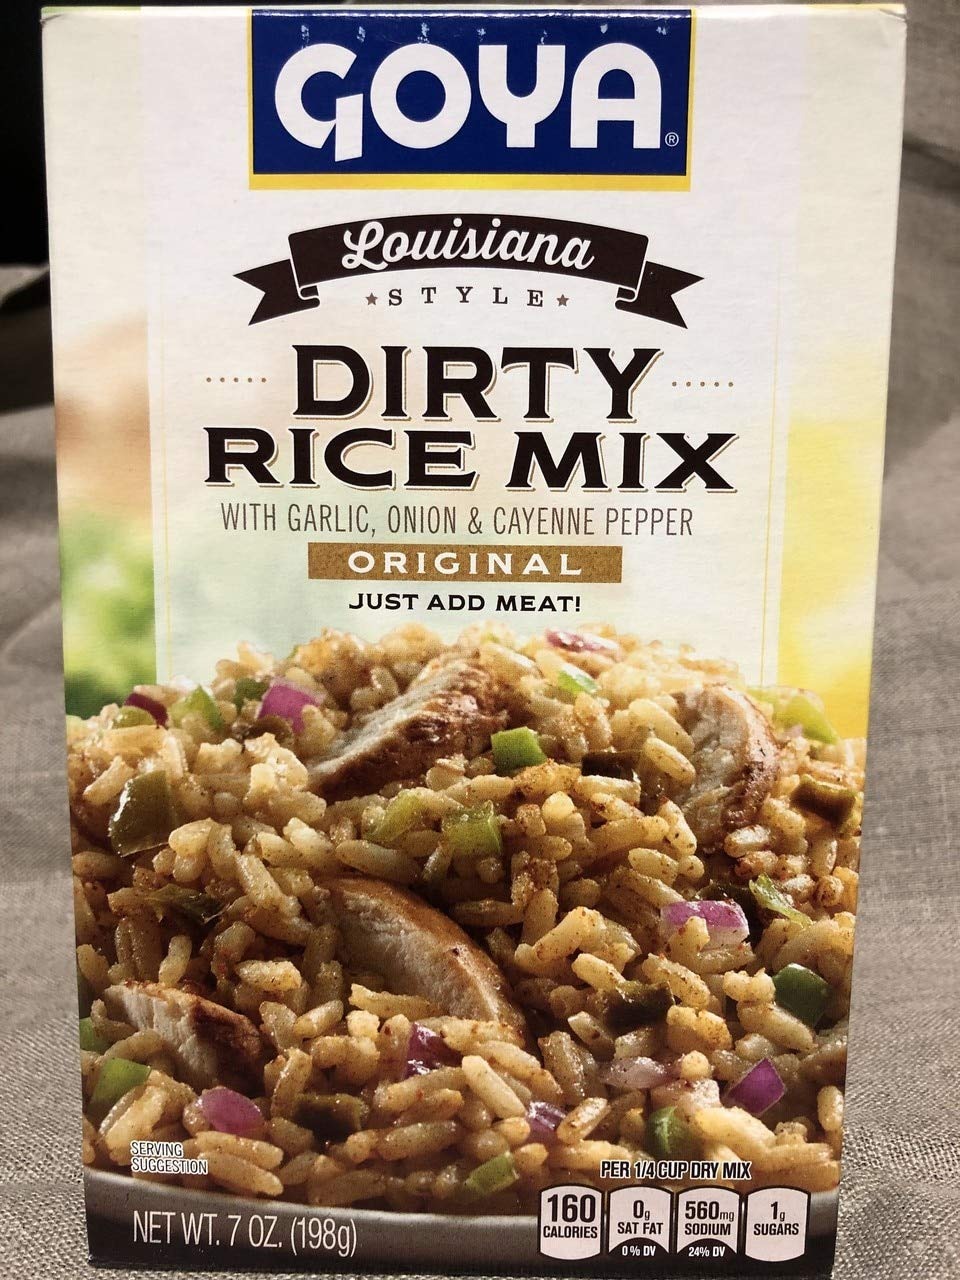
Item Name: Goya Dirty Rice Mix 7 oz, 6 Pack
Value: 6.0
Unit: Count

Price: 2.32